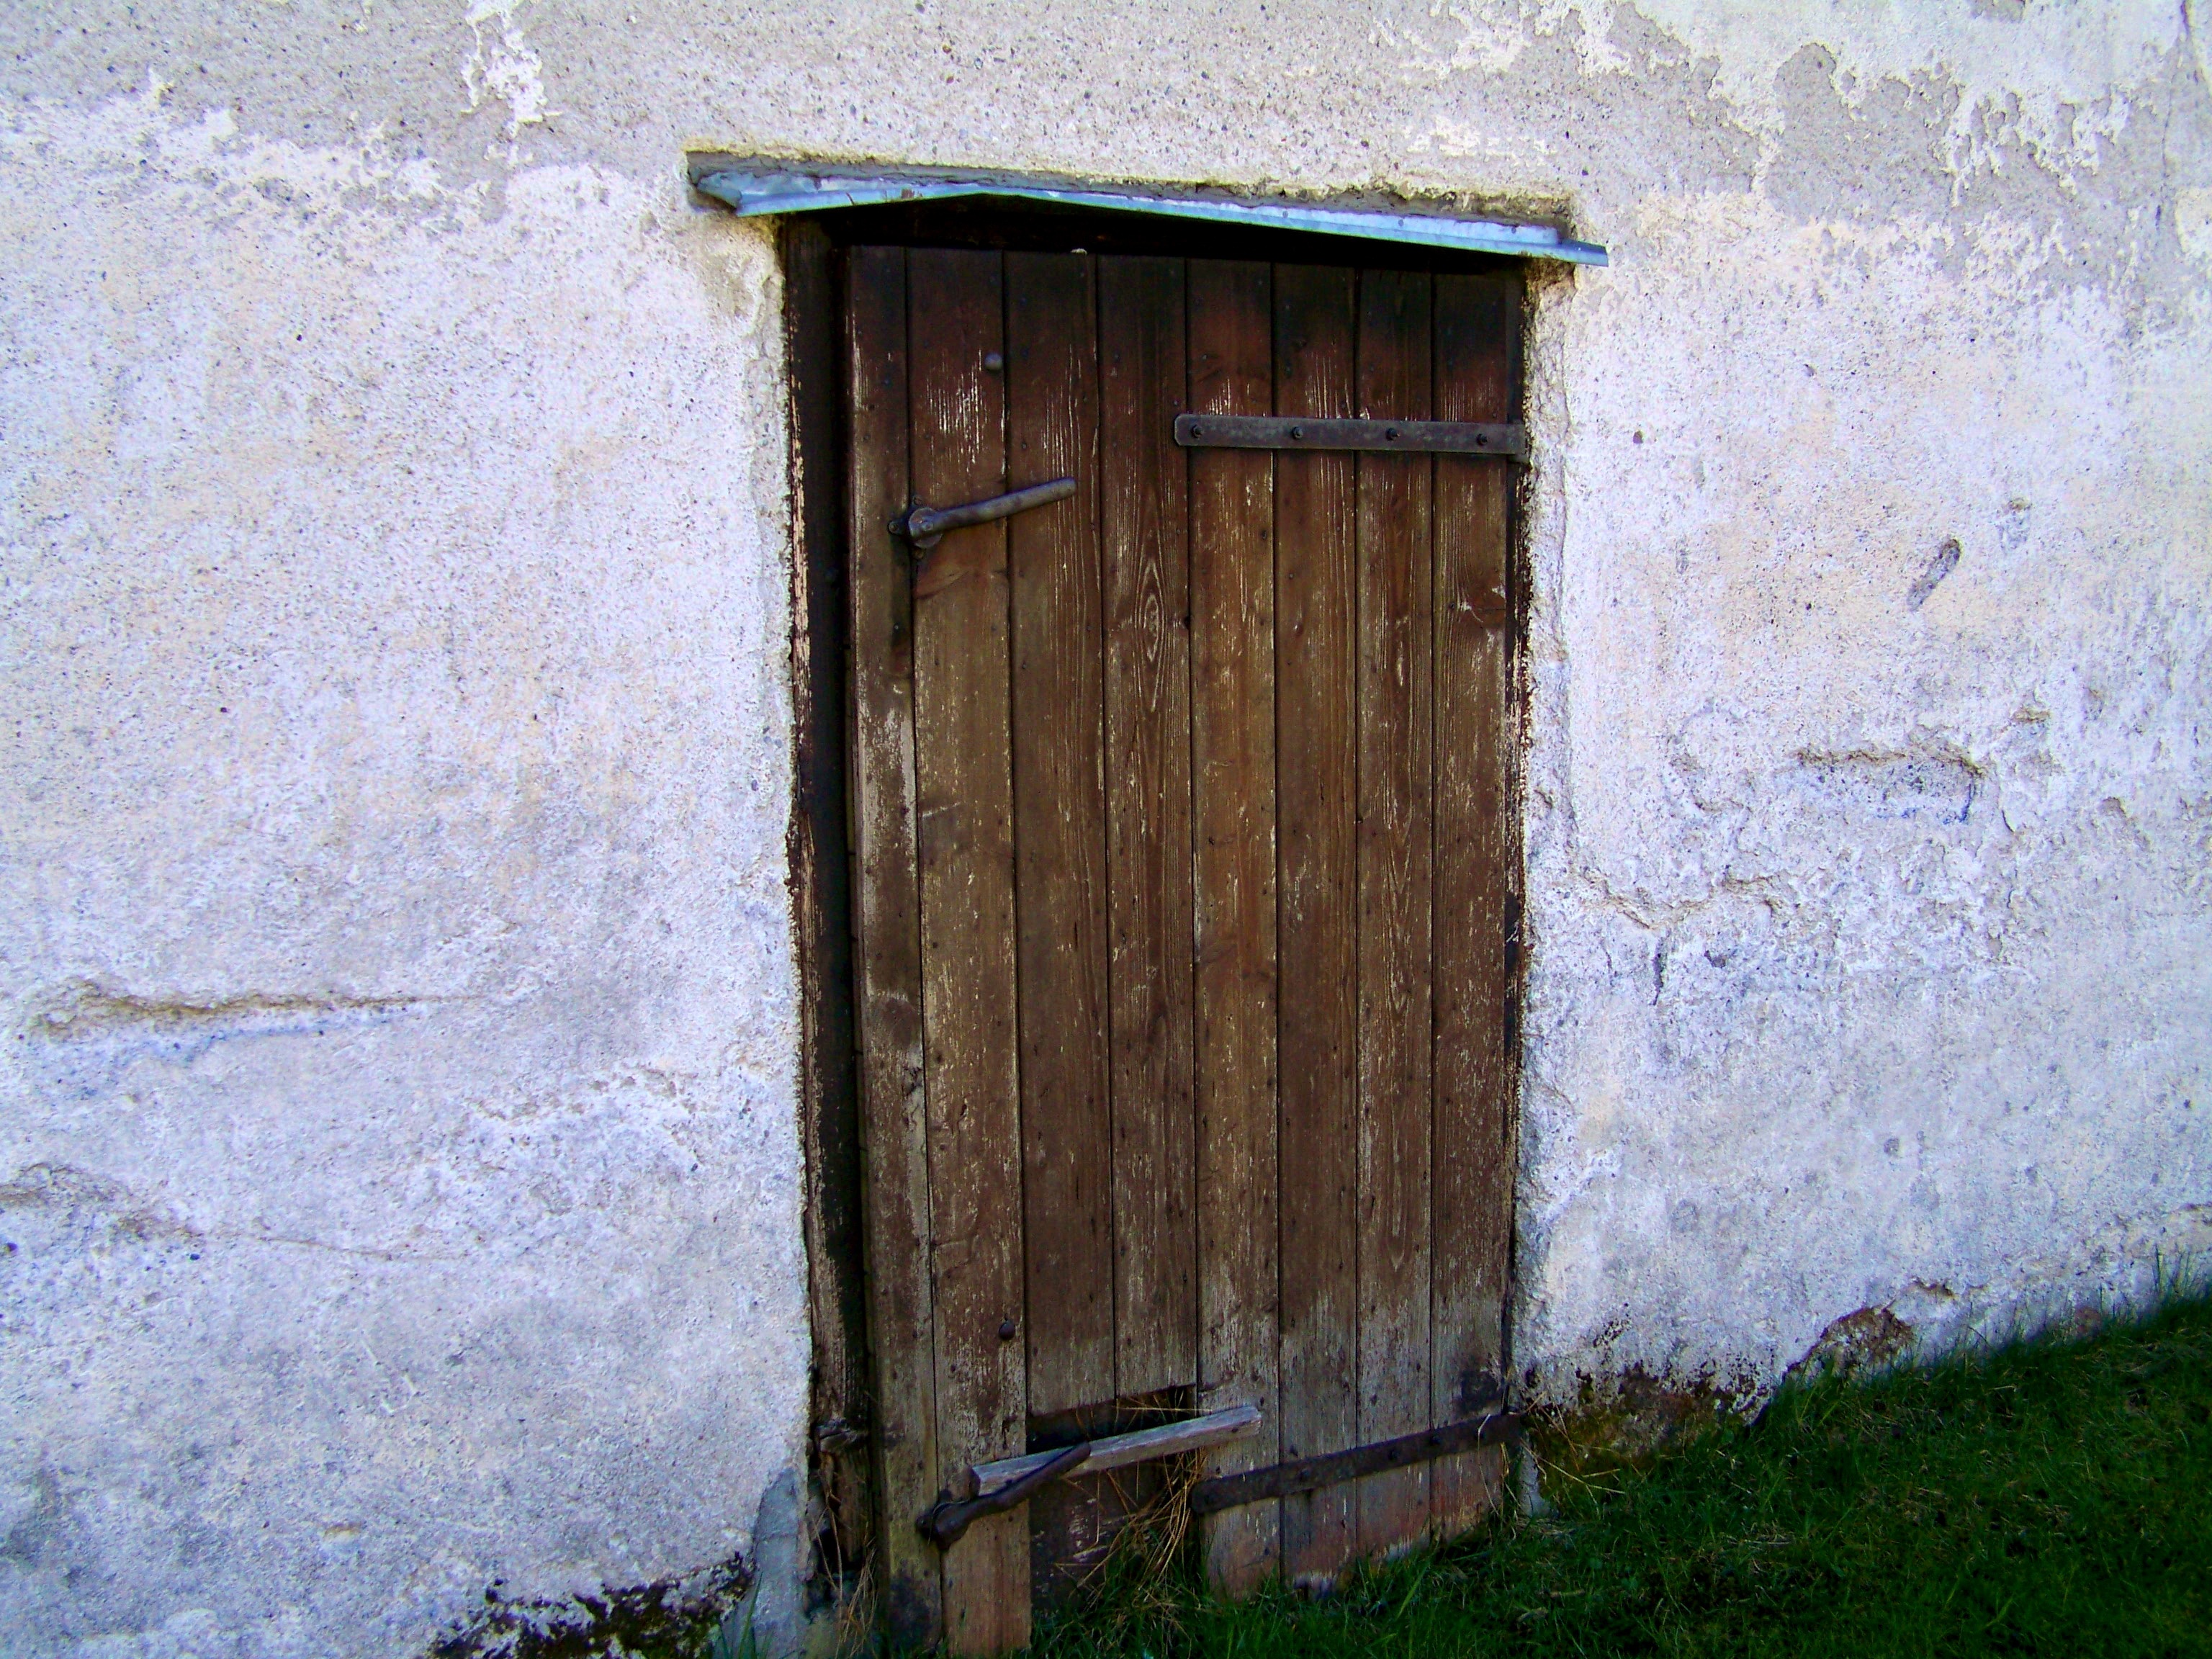
wood, house, window, building, wall, ancient, blue, door, outhouse, man made object